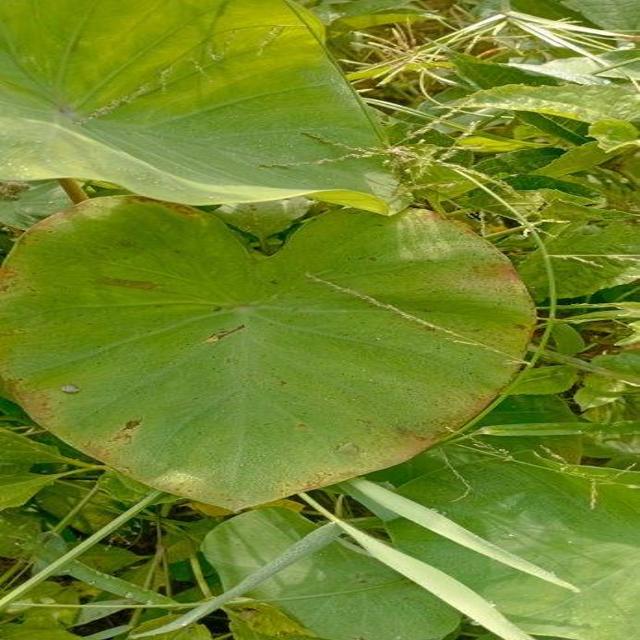
Label: Early_Blight